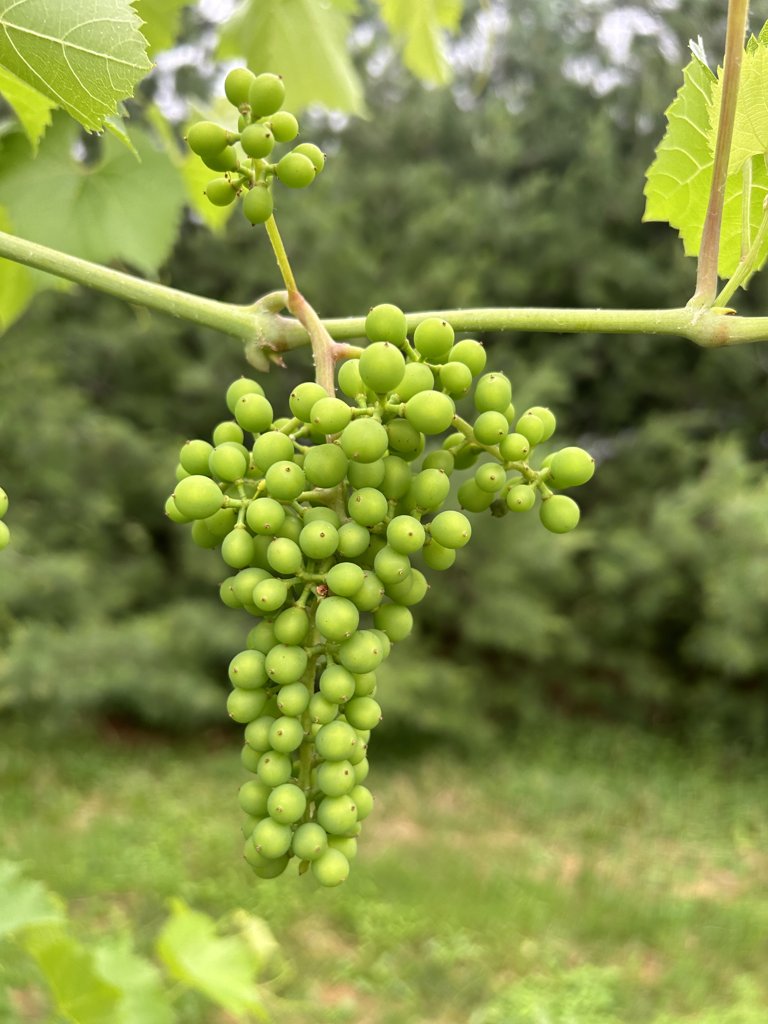
Berries visible: 127
Grape clusters: 1